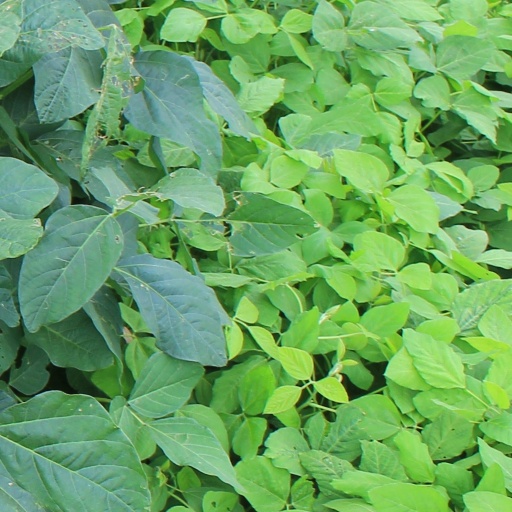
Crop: soybean